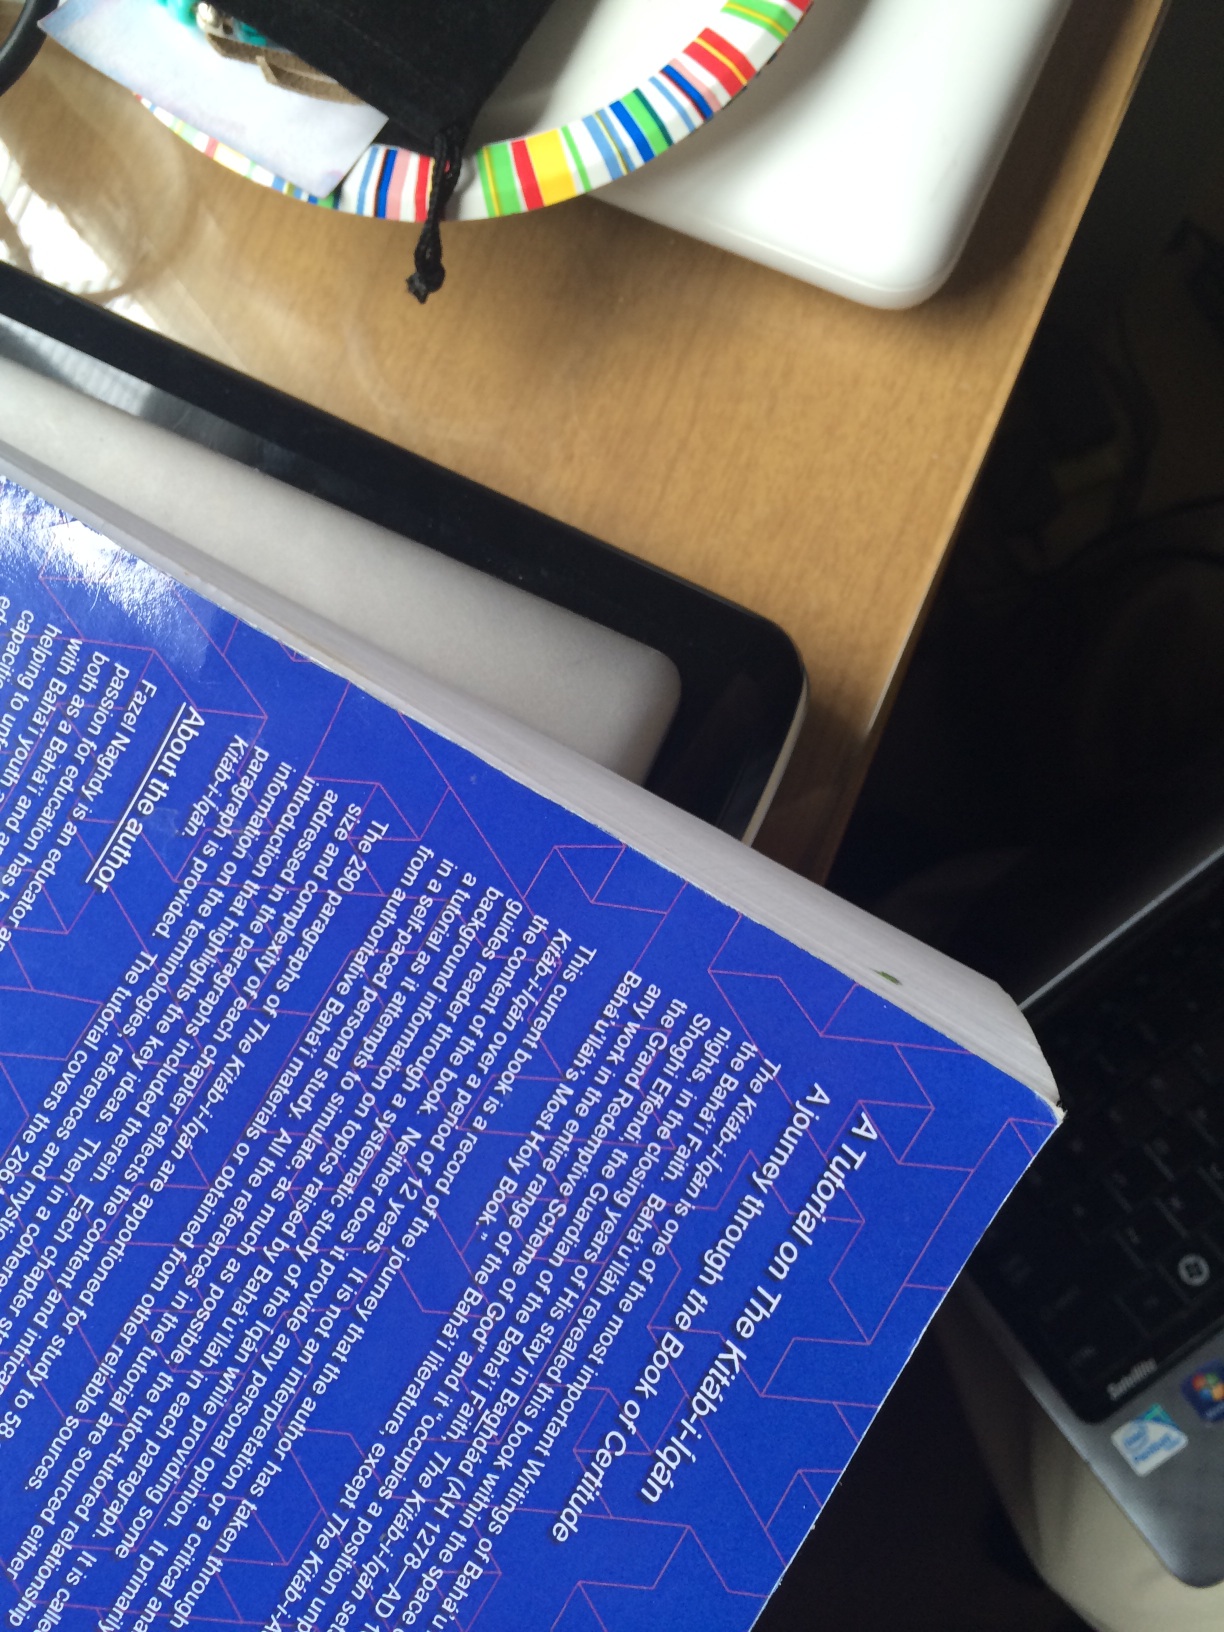Question: Who is the author?
Answer: unanswerable